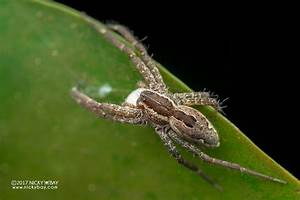
Label: spider